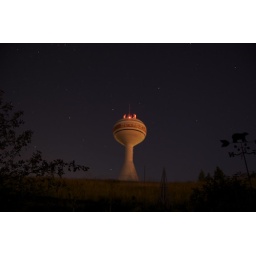
water tower in the starlight